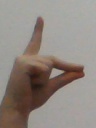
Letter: ta